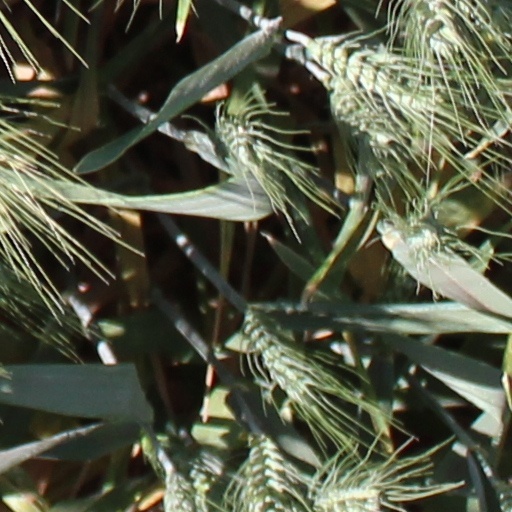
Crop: wheat